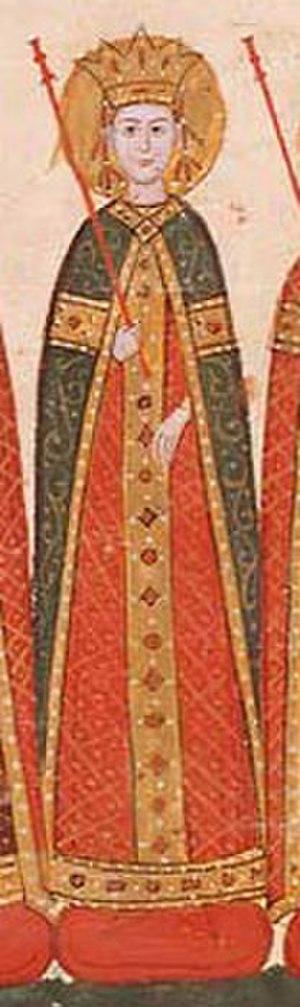
Cet article présente la liste des impératrices romaines, c’est-à-dire la femme de l’empereur de Rome depuis Auguste jusqu'à la chute de l'Empire romain d'Orient.
Marie-Keratsa de Bulgarie était une princesse bulgare durant la période du Second Empire bulgare. Elle devint impératrice de l'Empire Romain d'Orient à la suite de son mariage avec Andronic IV Paléologue. Elle était la fille du Tsar Ivan Alexandre de Bulgarie et de sa seconde épouse, une juive convertie, Théodora.